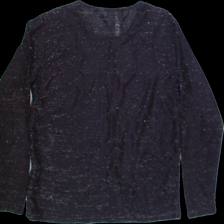
View: back
Type: Shirt
Category: Ladies
Brand: Not Applicable
Colors: Black
Material: 100%nylon
Pattern: Glitter
Cut: Regular, C-collar
Size: 42
Trend: No trend
Stains: No
Price range: <50
Recommended usage: Export